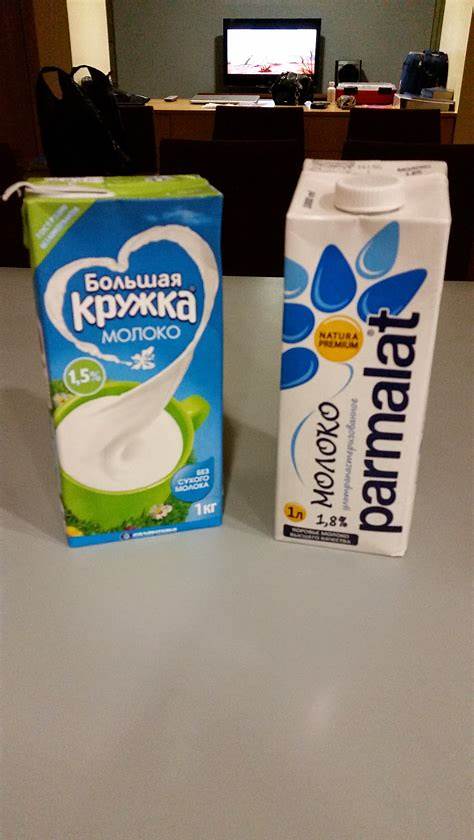
Label: cardboard